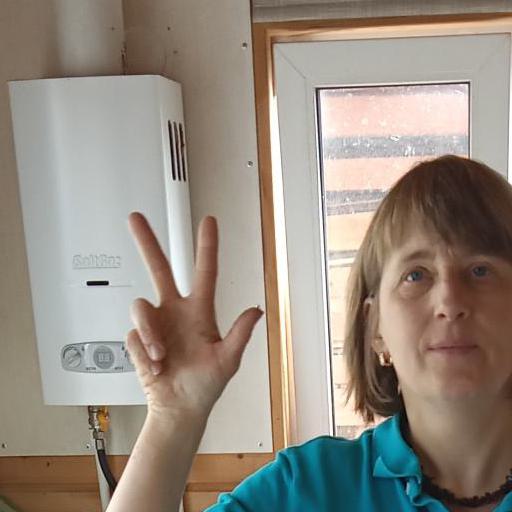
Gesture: three2